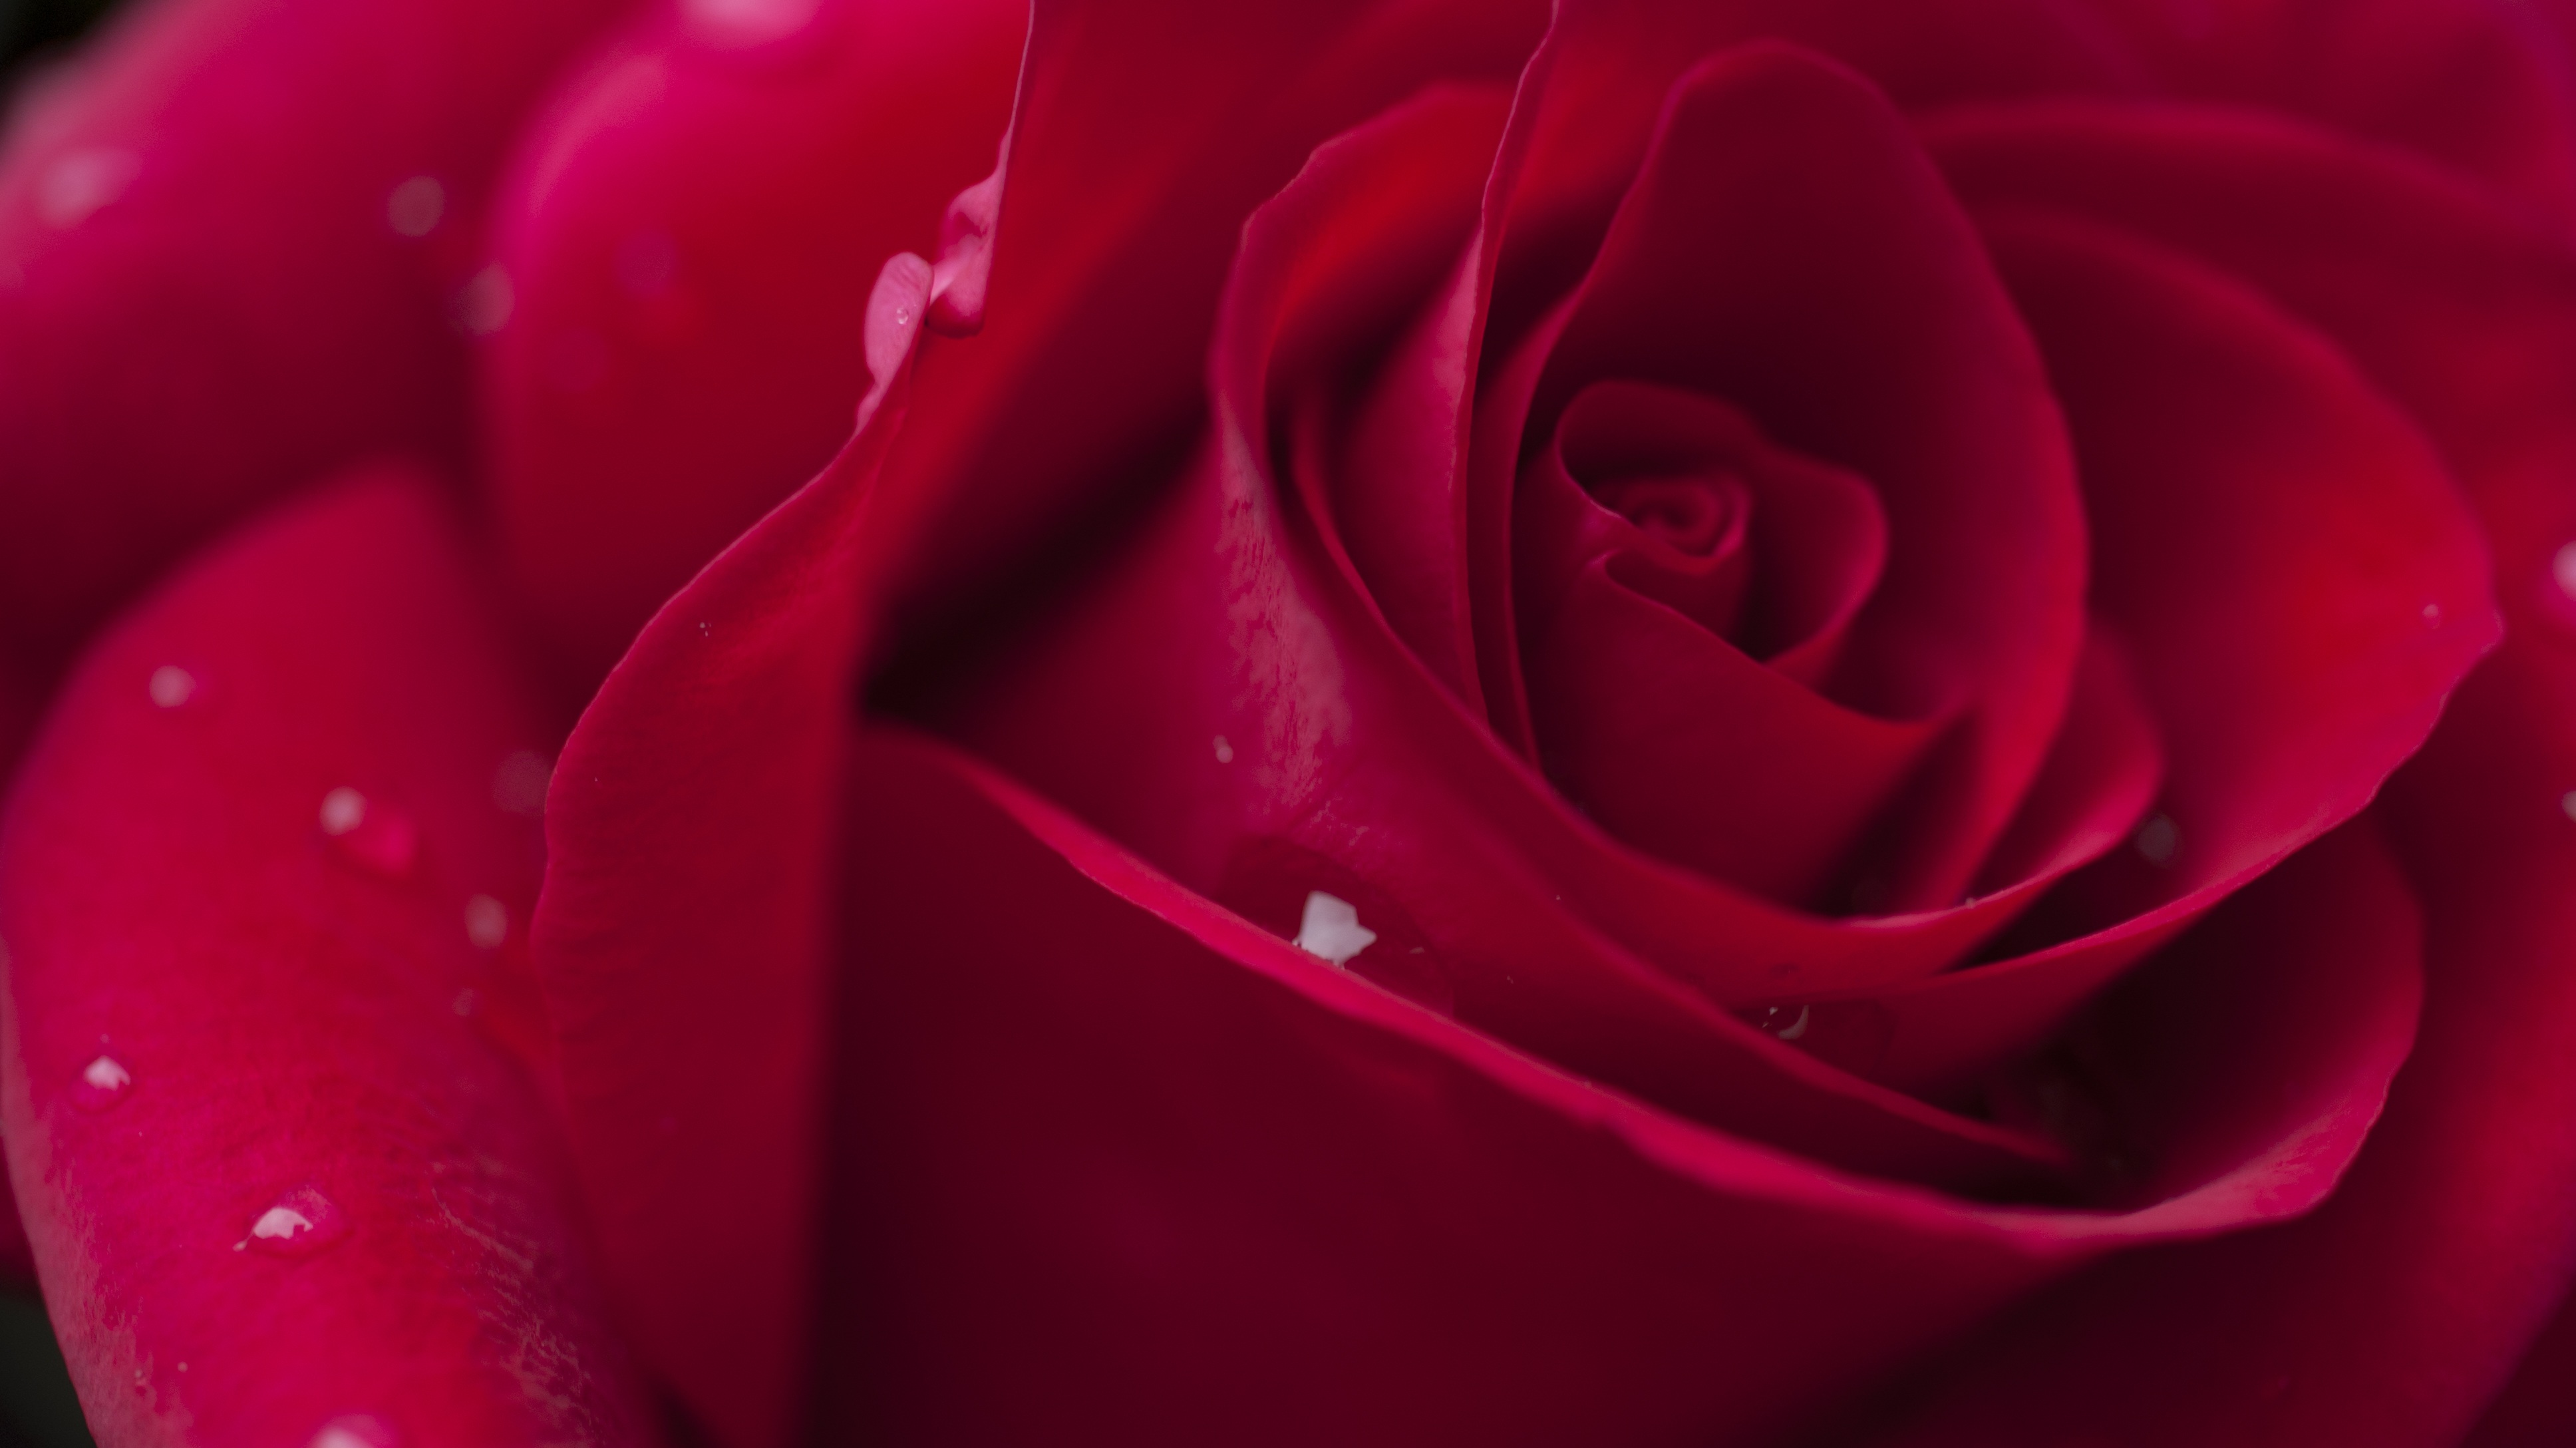
nature, blossom, plant, flower, petal, bloom, floral, rose, spring, red, macro, romance, pink, wedding, close up, anniversary, rose petals, macro photography, flowering plant, garden roses, rose family, plant stem, land plant